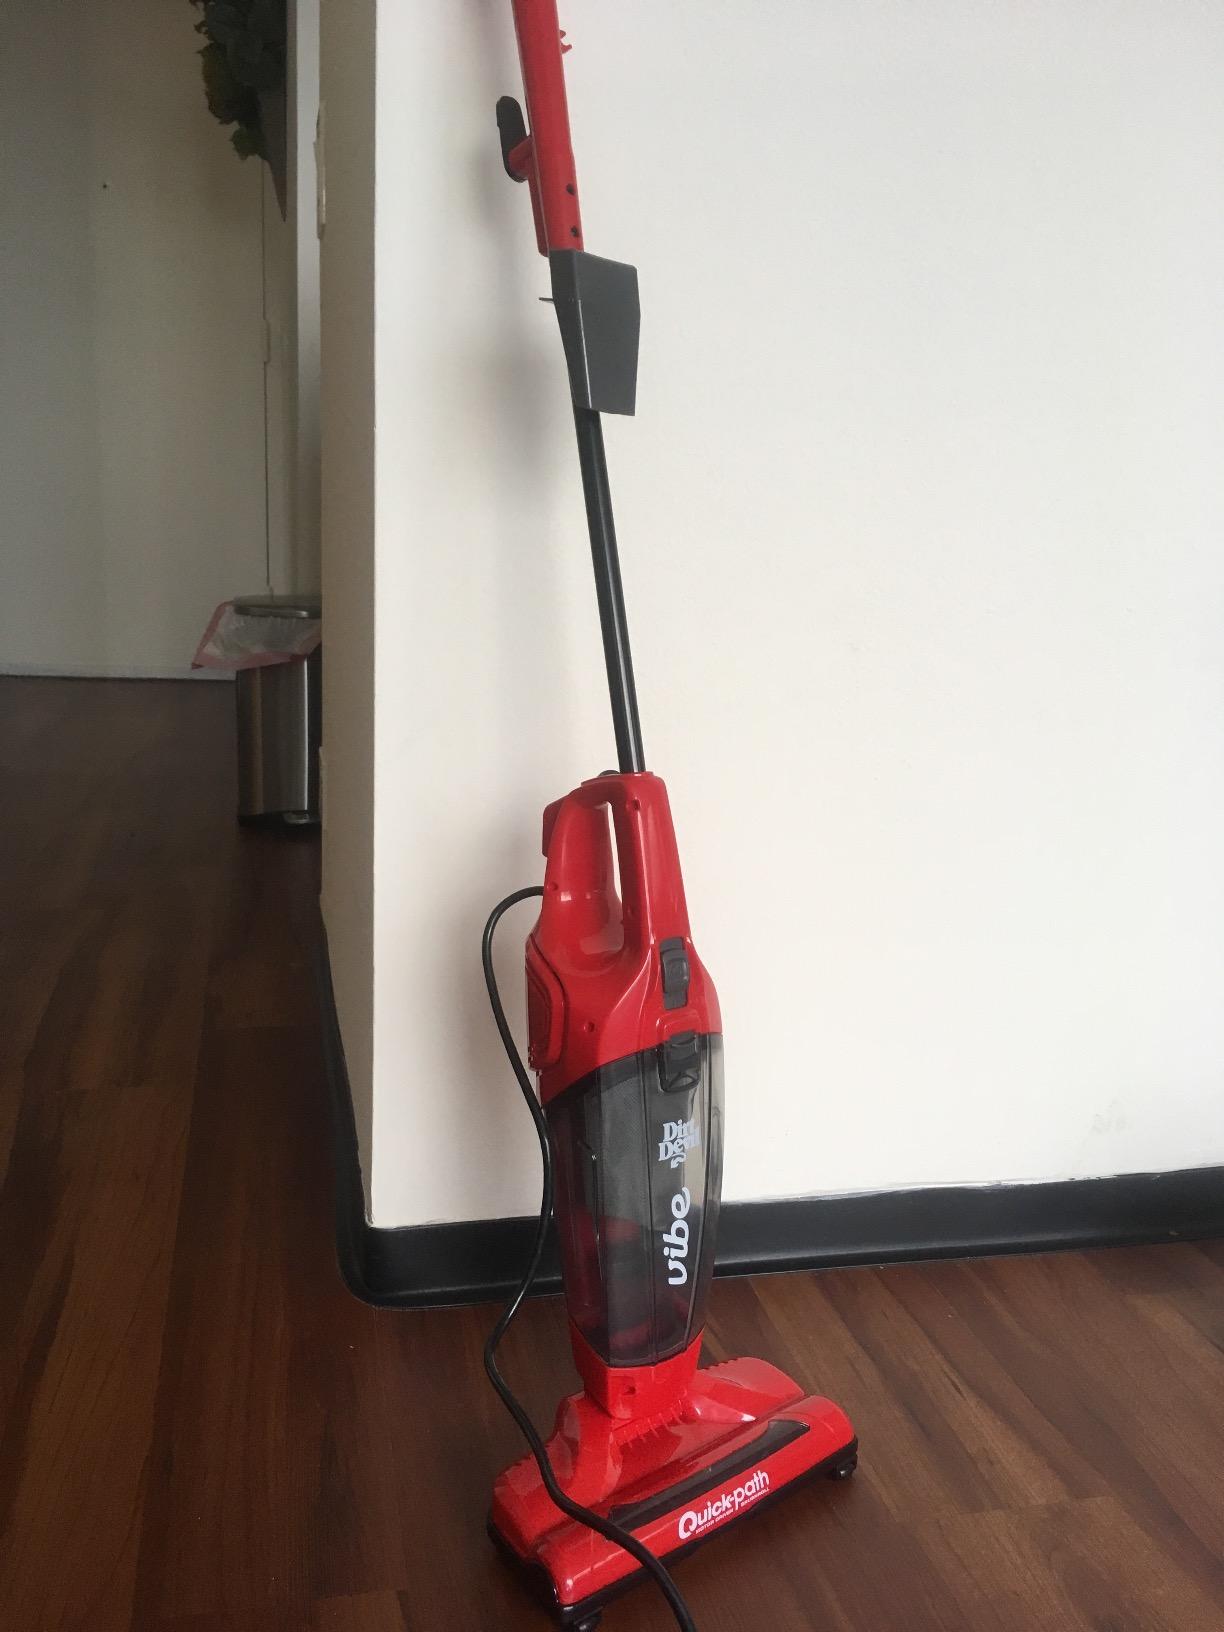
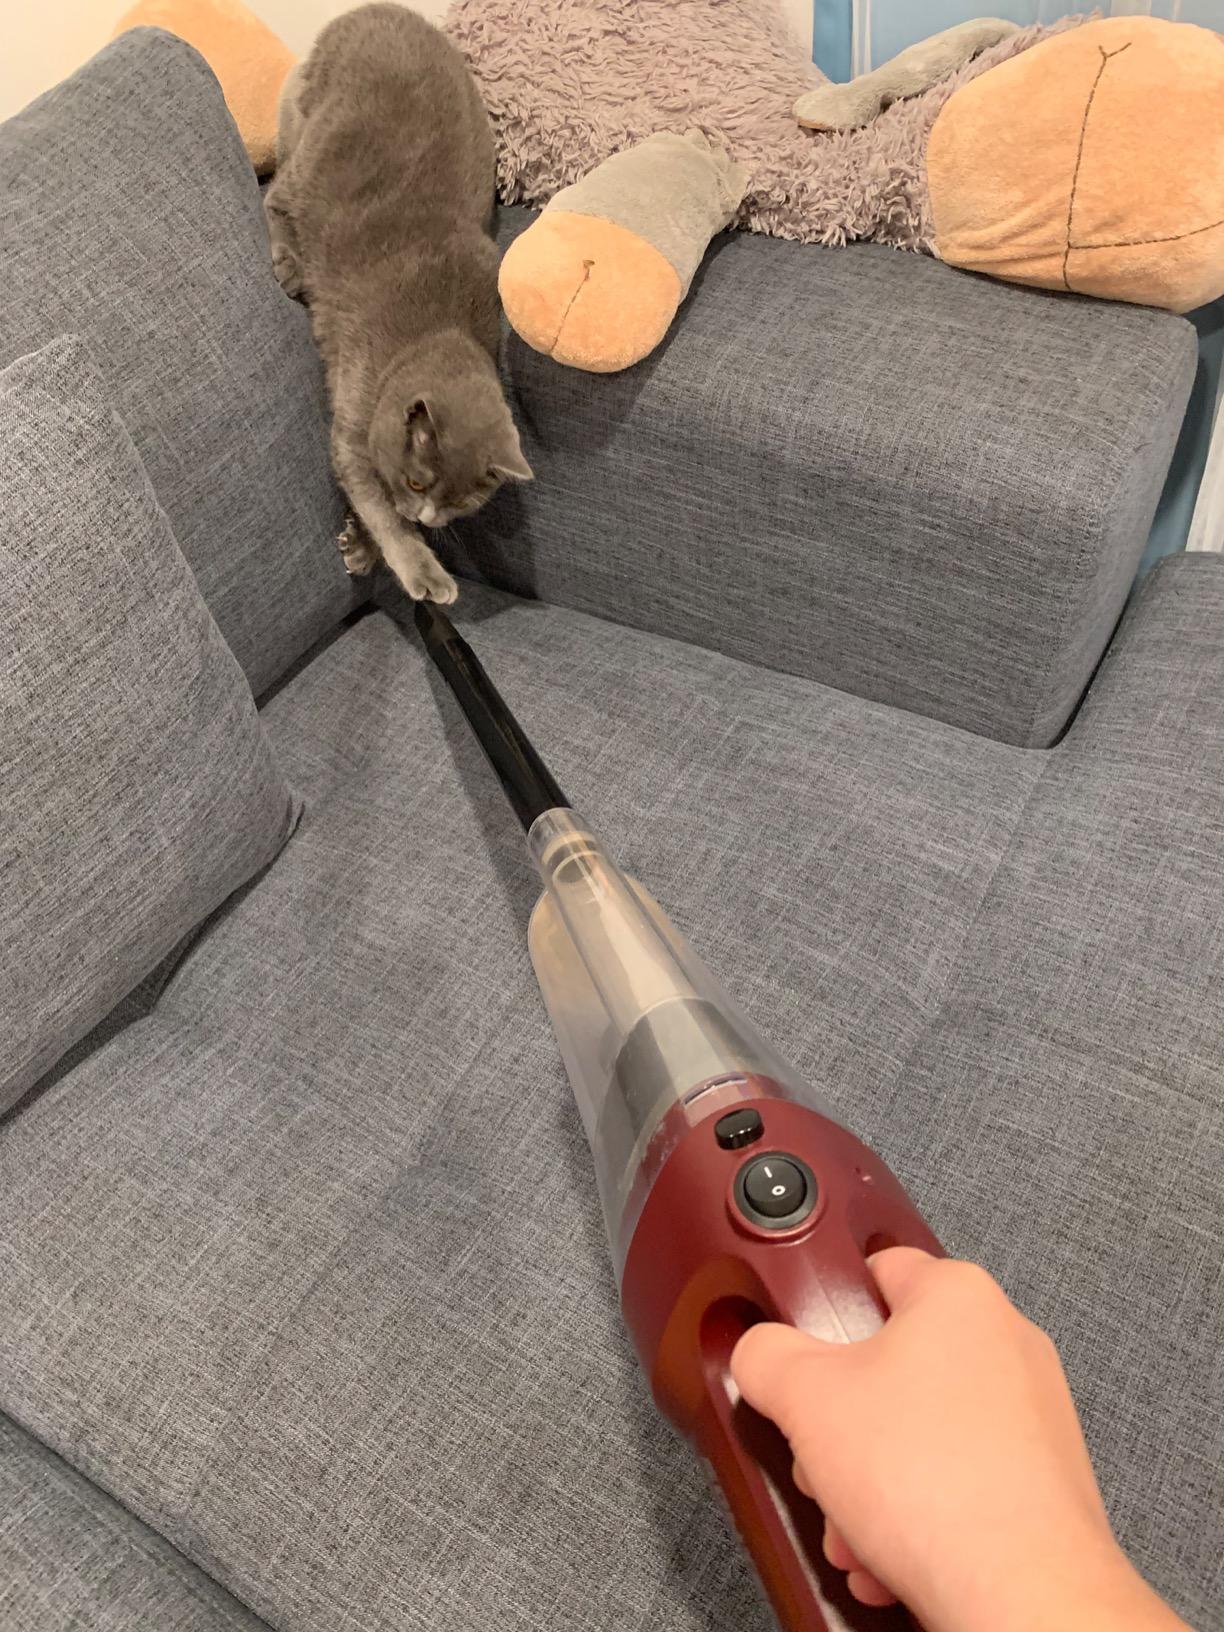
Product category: items_vacuum
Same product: no